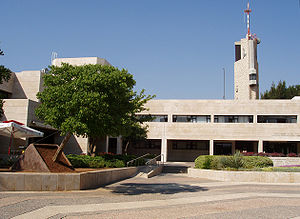
Det hebraiske universitet i Jerusalem
Det hebraiske universitetet i Jerusalem er Israels ældste universitet, erklæret officielt åbnet den 1. april 1925.